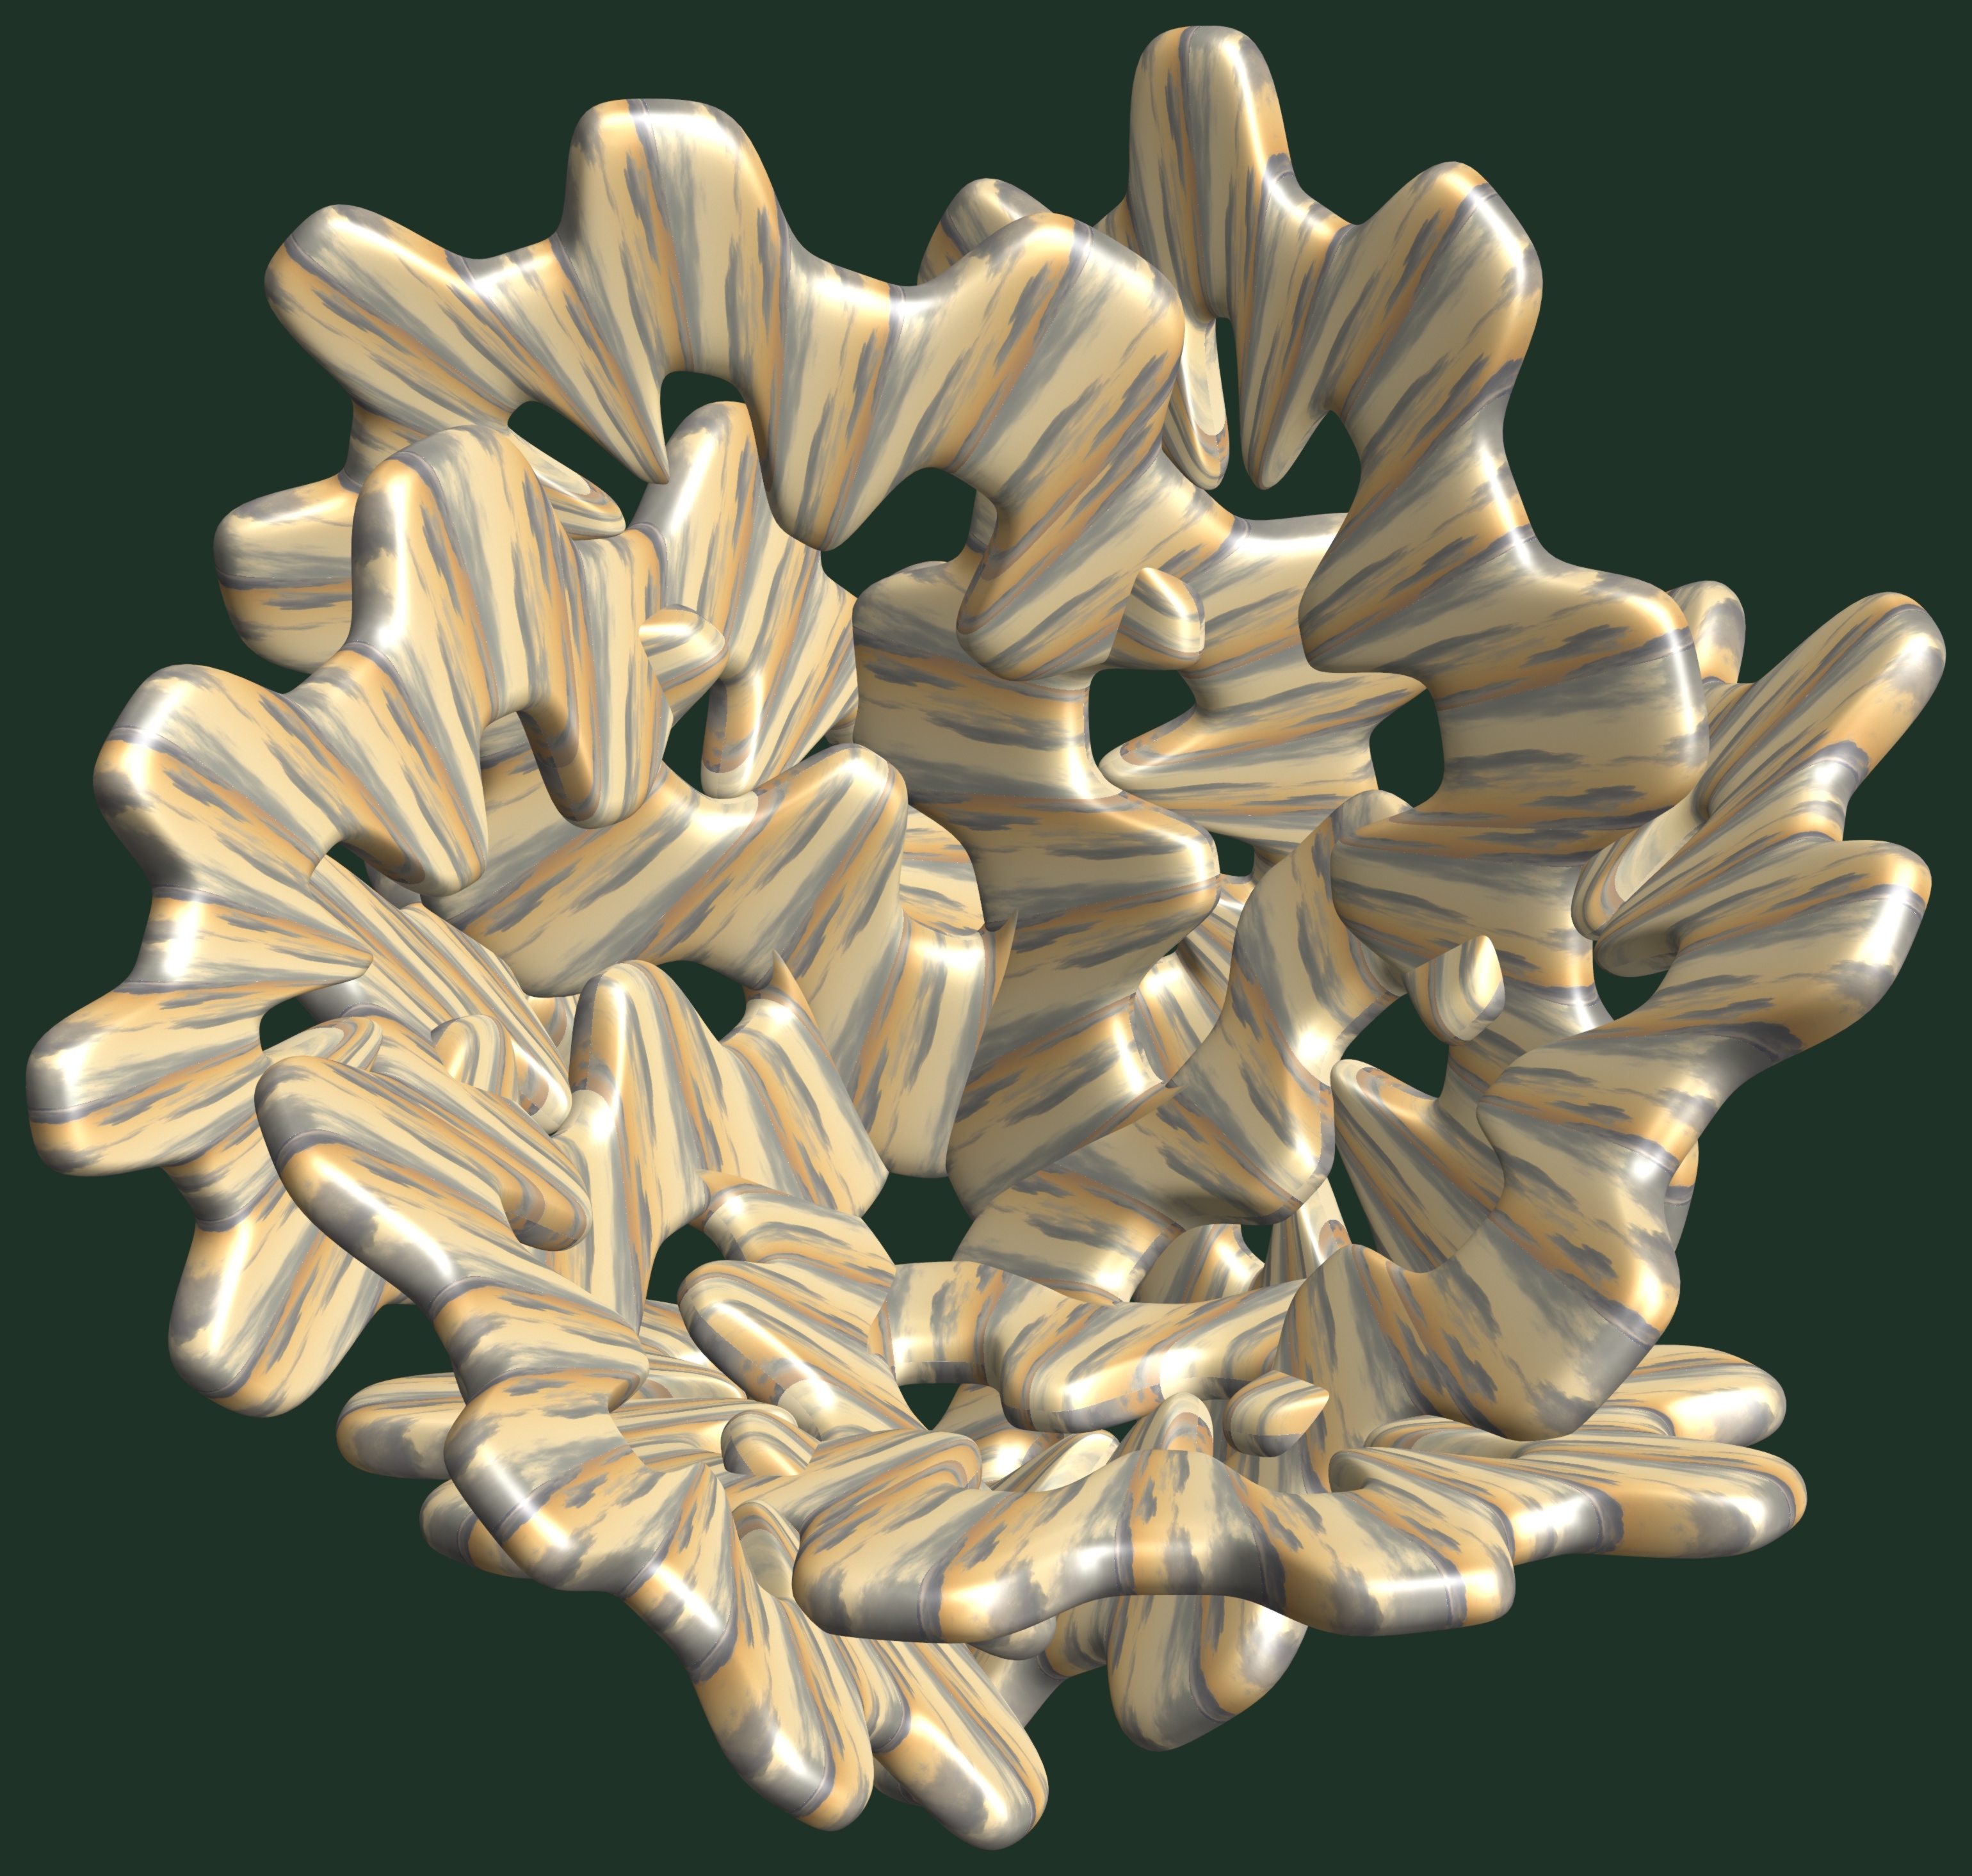
hand, structure, texture, leaf, flower, petal, pattern, food, design, symmetry, 3d, graphic, torus, mathematica, cg, parametricplot3d, code, program, algorithm, abstruct, mapping, sunflower seed